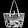
Label: Bag